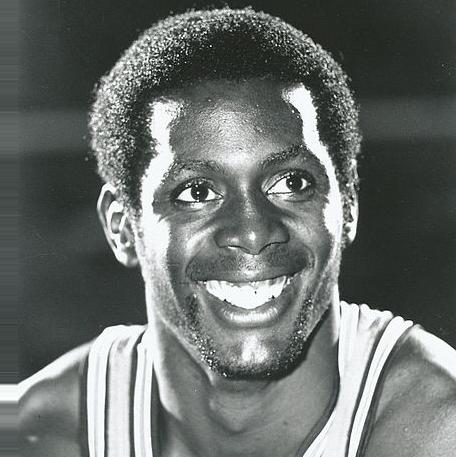
Age: 23